Ilhan Selçuk and the Enlightenment Instigators of the Republic Monument

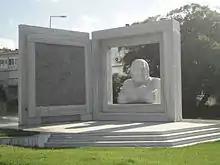
Ilhan Selçuk and the Enlightenment Instigators of the Republic Monument, front view

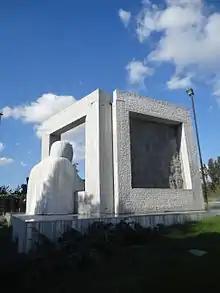
Ilhan Selçuk and the Enlightenment Instigators of the Republic Monument, rear view

The Ilhan Selçuk and the Enlightenment Instigators of the Republic Monument or (Turkish: İlhan Selçuk ve Cumhuriyet Aydınlanmasını Yaratanlar Anıtı), is a memorial outdoor sculpture commemorating journalist İlhan Selçuk (1925–2010) created by sculptor Mehmet Aksoy.